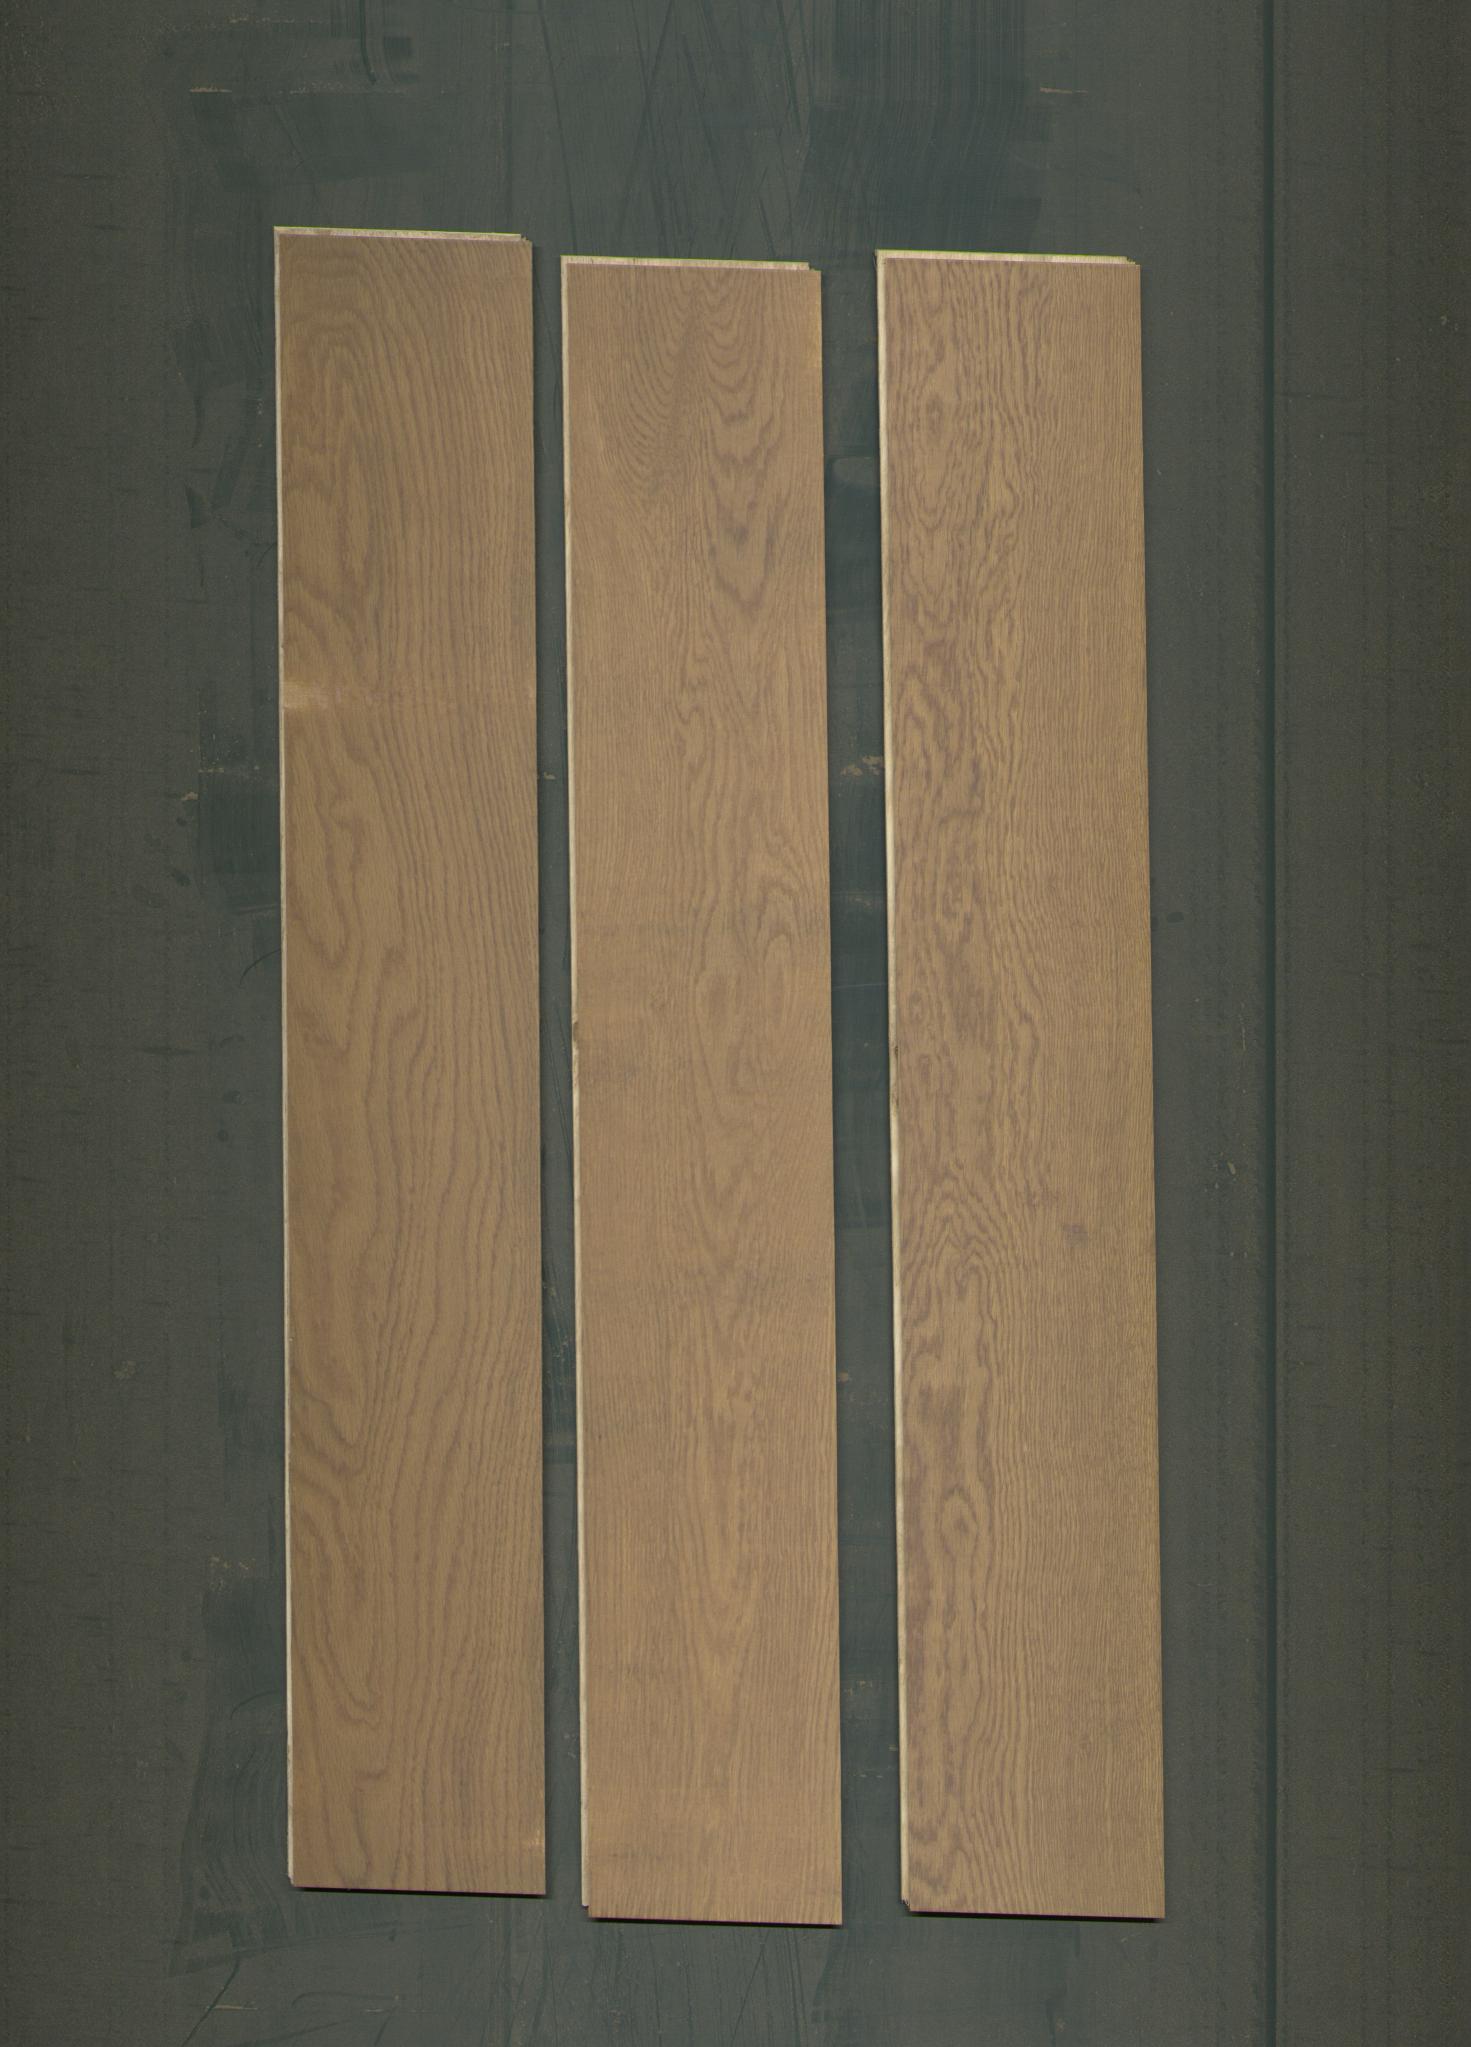
Label: mixers